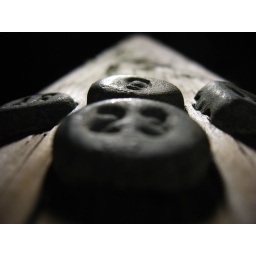
Study of a telephone pole in Munich, Germany